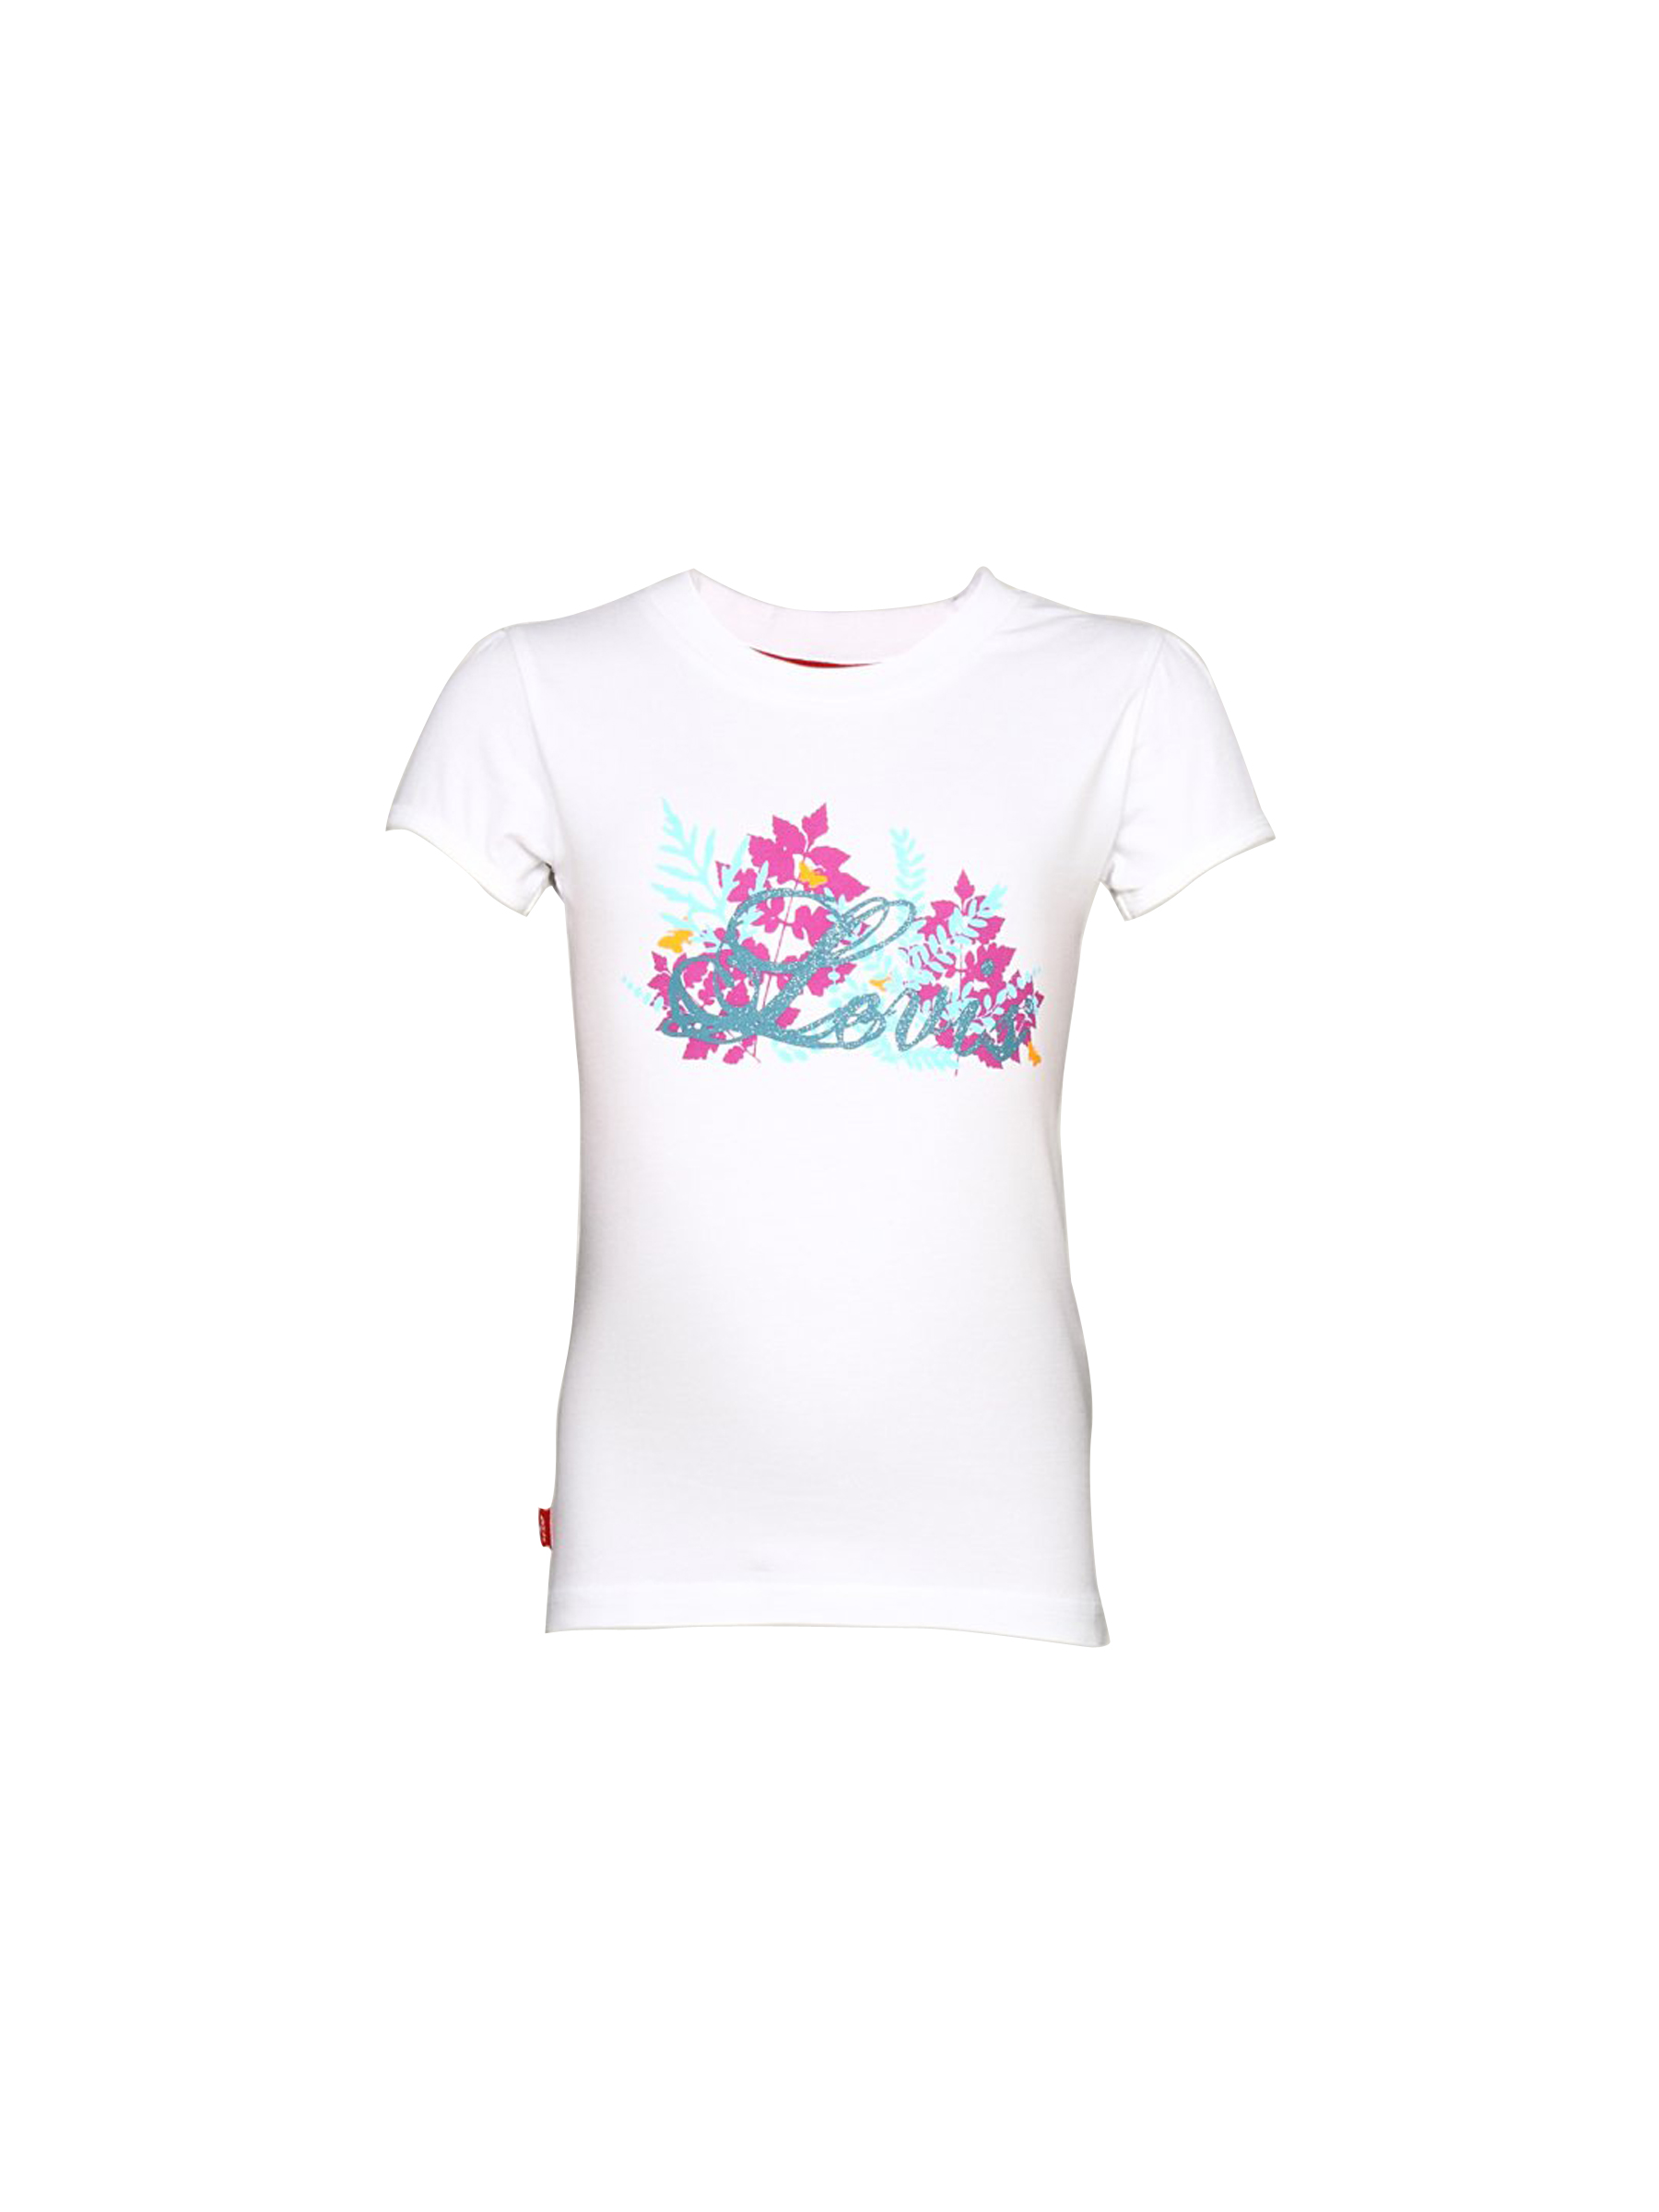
Levis Kids Girl's Dionne White Teens Kidswear
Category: Apparel / Topwear / Tops
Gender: Women
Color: White
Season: Summer 2011
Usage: Casual